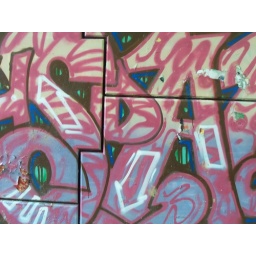
graffiti under the bridge on the train tracks